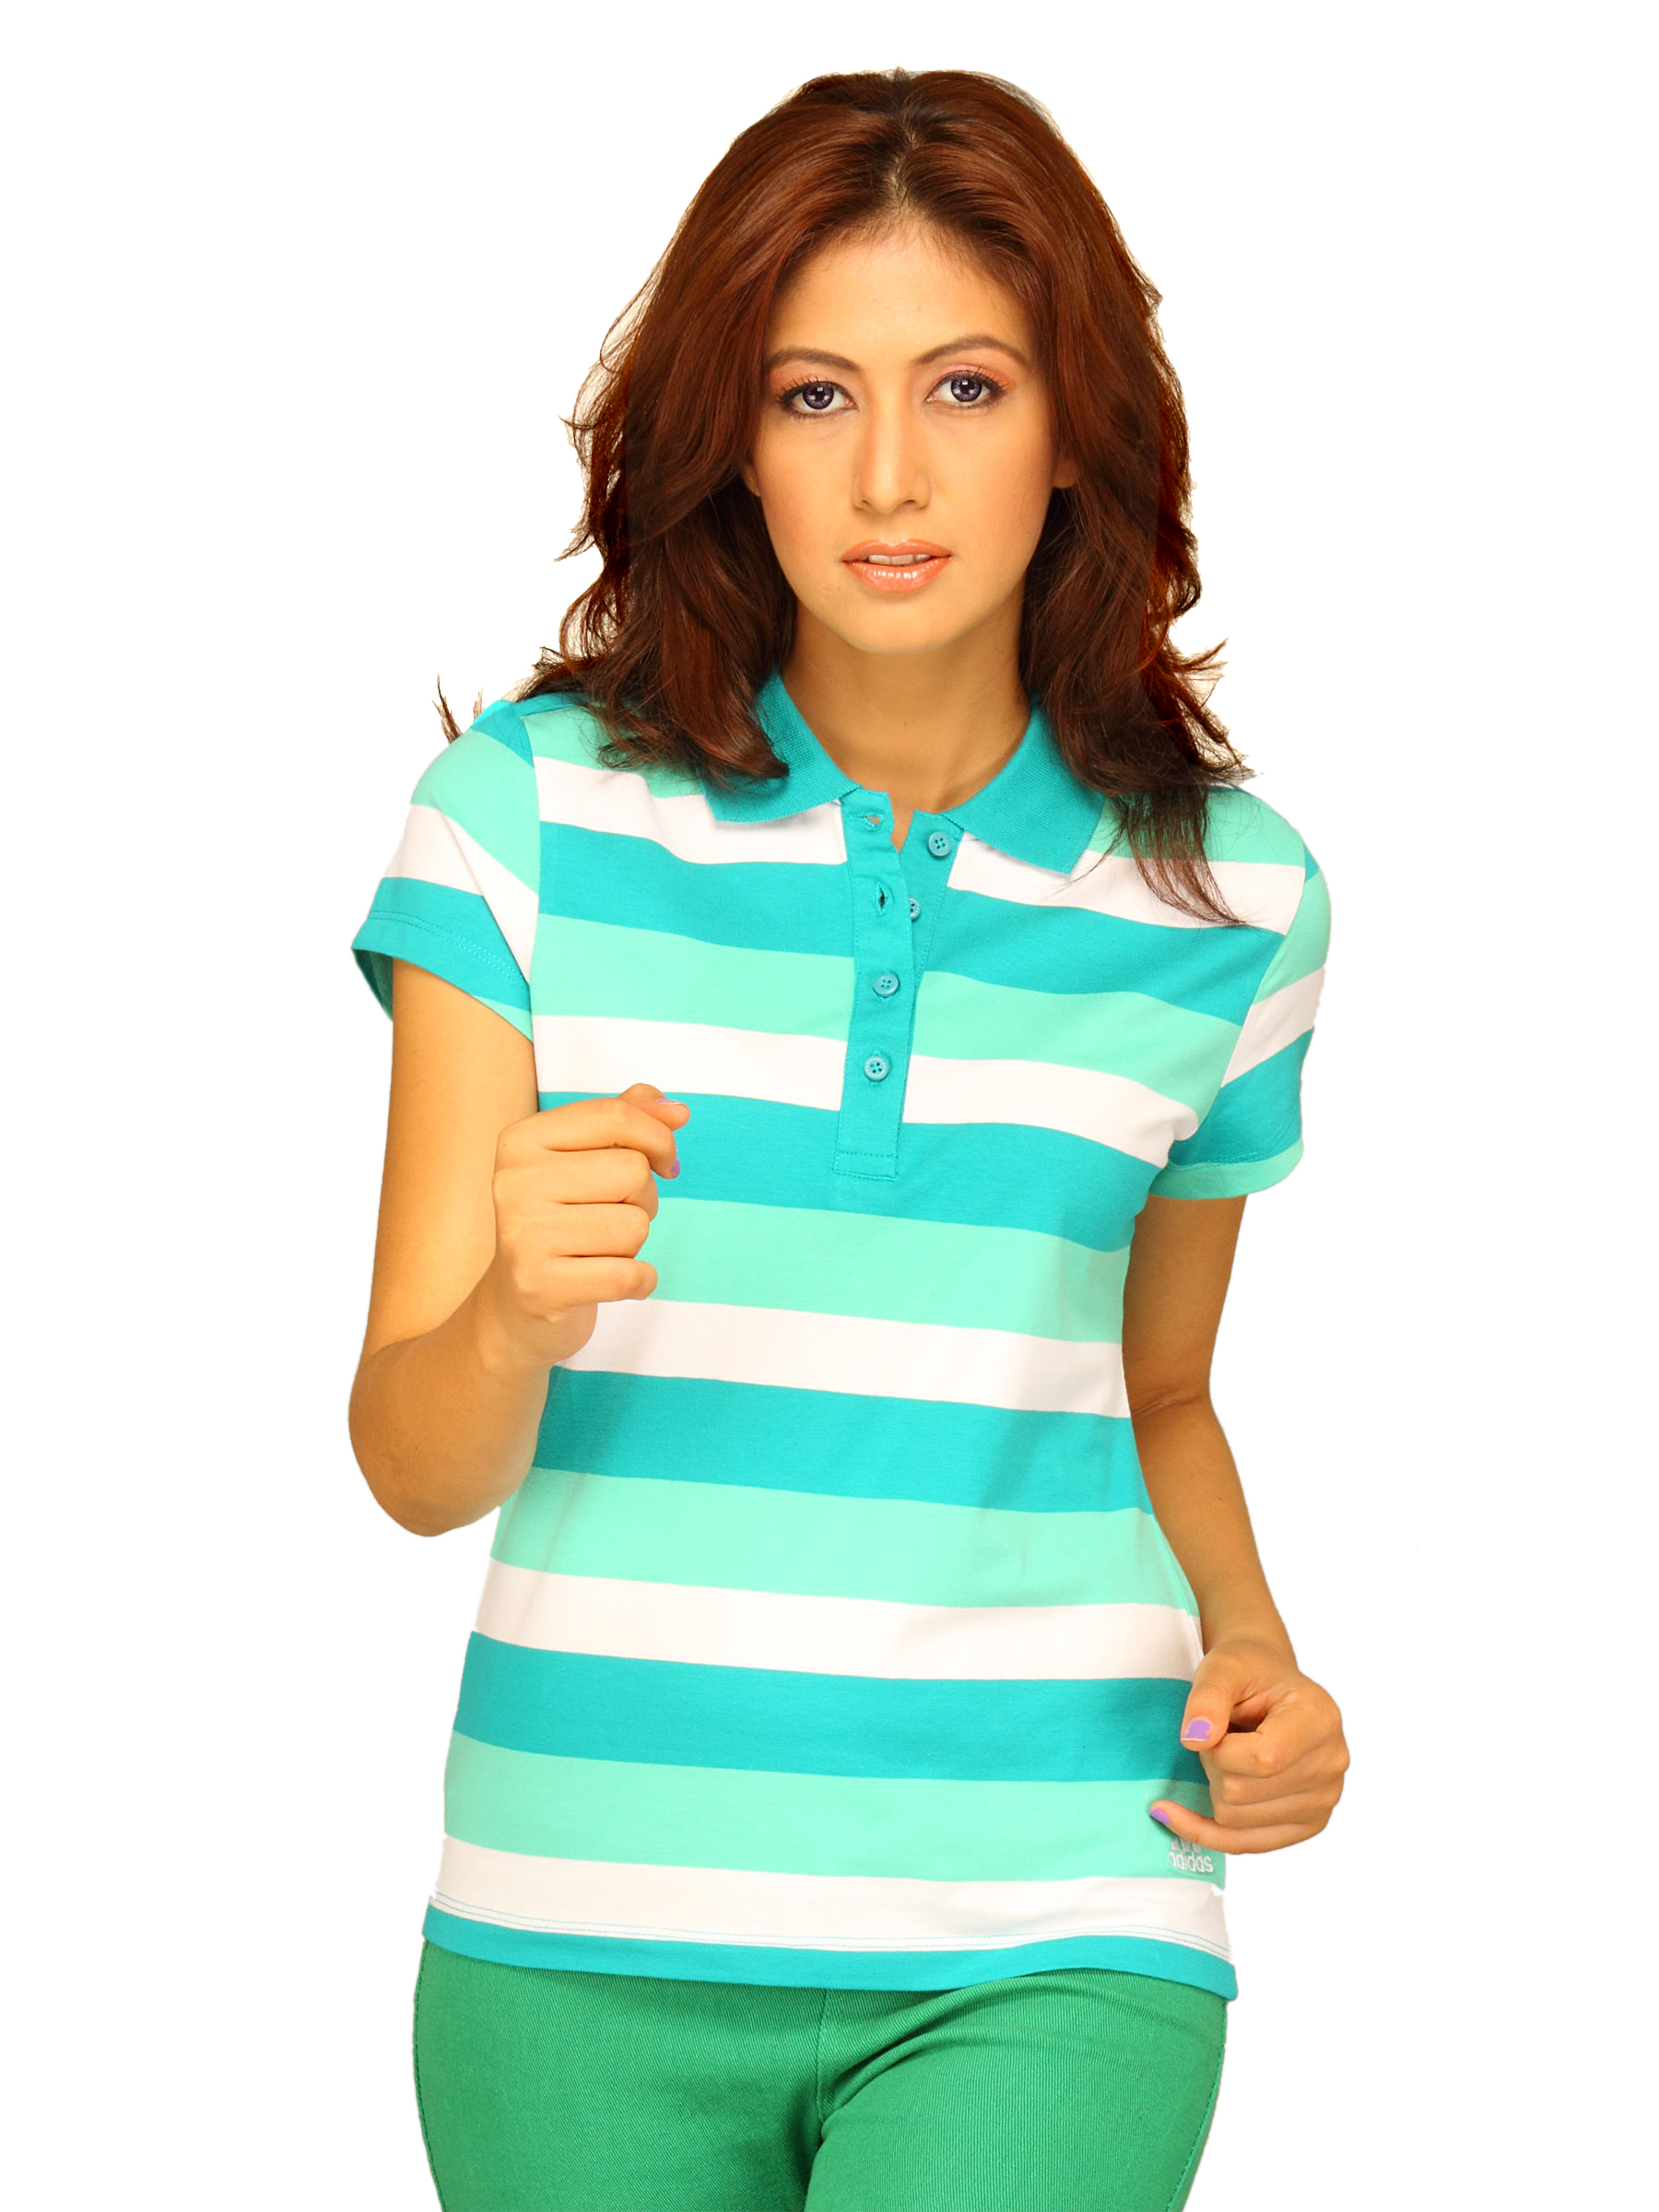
ADIDAS Women Green Polo T-shirt
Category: Apparel / Topwear / Tshirts
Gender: Women
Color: Green
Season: Summer 2011
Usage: Sports